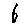
Label: 6